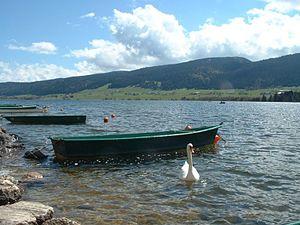
Le lac des Rousses
Le lac des Rousses, appelé autrefois Quinsonnet ou Quintenois, est le seul lac de Bourgogne-Franche-Comté situé dans le bassin versant du Rhin.